Banswara

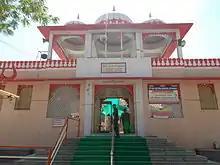
Shri Tripura Sundari Temple

Tripura Sundari is the temple, devoted to Goddess Tripura Sundari or Turita Mata. This temple has a gorgeous idol of black stone having 18 hands and more important each hand carrying a different emblem. The goddess is seen riding a tiger. It is believed that its one of the Shakti Peeths of Hindus have divine powers. It is believed that this temple was built before Samrat Kanishka, who ruled here. The exact date of its construction is not yet known. It is said to be one of the "Shakti Peeths" of the Hindus having charismatic divine power. But it is believed that the temple was constructed before the reign of the Kushana emperor Kanishka, who ruled here in the first century AD.